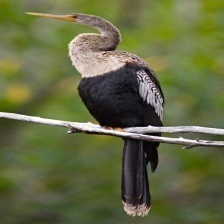
Species: ANHINGA
Scientific name: ANHINGA ANHINGA